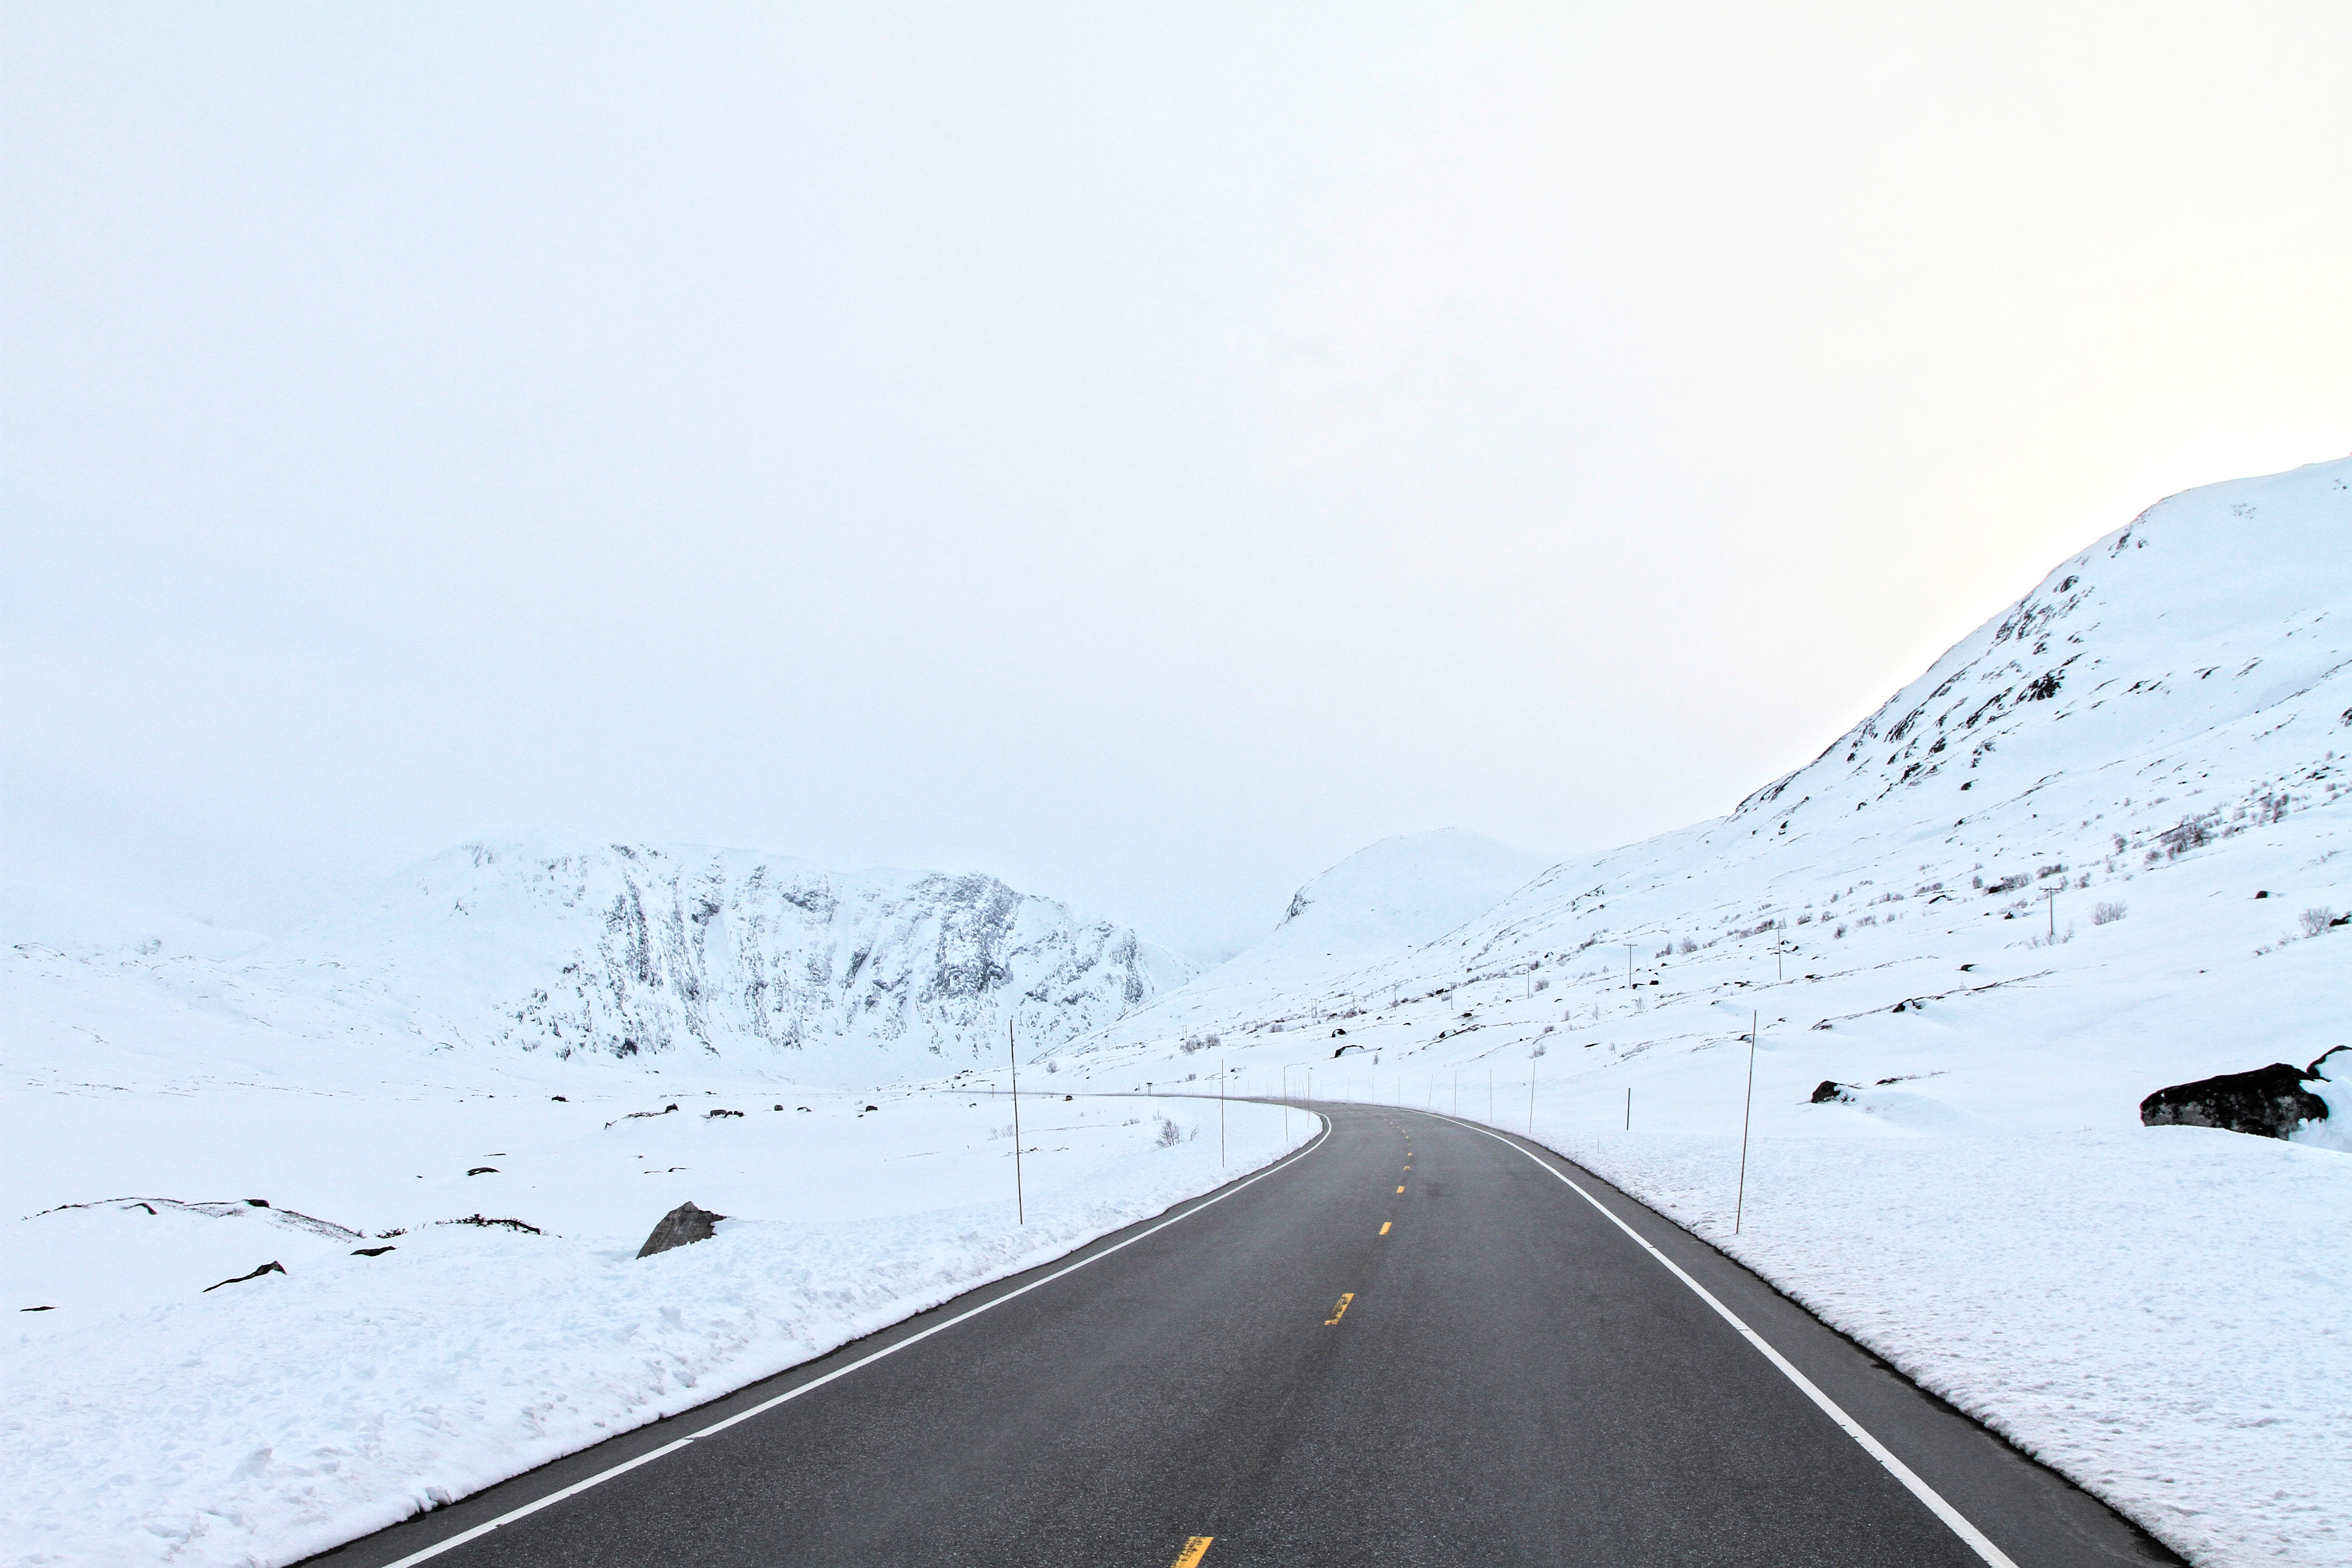
mountain, snow, winter, mountain range, weather, season, piste, geological phenomenon